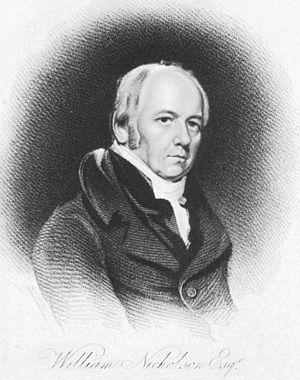
William Nicholson est un chimiste anglais renommé. Il a également écrit sur la philosophie naturelle et la chimie, tout en étant traducteur, journaliste, éditeur, scientifique et inventeur.